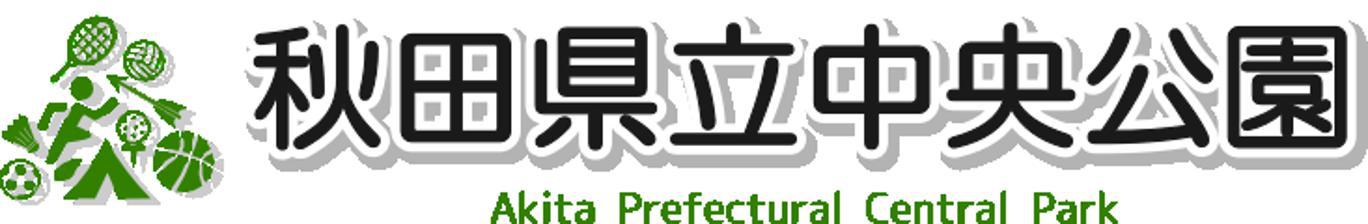
Building: Akita Prefectural Central Park
Country: Japan
Year built: 1983
Sports park in Akita, Japan Akita Prefectural Central Park 秋田県立中央公園 Akita Prefectural Central Park Location within Akita Prefecture Show map of Akita Prefecture Akita Prefectural Central Park Akita Prefectural Central Park (Tohoku, Japan) Show map of Tohoku, Japan Akita Prefectural Central Park Akita Prefectural Central Park (Japan) Show map of Japan Full name Akita Prefectural Central Park Location Yuwa , Akita, Akita , Japan Coordinates 39°37′23″N 140°12′15″E / 39.62306°N 140.20417°E / 39.62306; 140.20417 Owner Akita Prefecture Capacity Main Stadium:22,000 Playing Field:16,500 Baseball Stadium:5,000 Field size 5,838,000 sqm Construction Opened 17 March 1983 ( 1983-03-17 ) Architect Kunie Ito [ pt ] General contractor Sky Dome: Kajima Tenants Saruta Kōgyō S.C. [tl] Hokuto Bank SC Akita FC Cambiare TDK Shinwakai Akita University Medical FC Website www .akisouko .com /chuo / Akita Prefectural Central Park ( Japanese : 秋田県立中央公園 ) is a group of sports facilities in Yuwa , Akita, Akita , Japan . Facilities Akita Sky Dome The dome is the practice facility for the Blaublitz Akita . Prefectural Training Center Arena & Lodge Stadiums Ball parks Baseball field Tennis courts (20, Artificial turf) Archery range Training center Cross-country skiing course Barbecue square Camping site Gallery Athletic Studium Administration Bureau Baseball Stadium Akita Sky Dome Athletic Stadium, Sky Dome and Administration Bureau Athletic Stadium Playing Field Playing Fields Baseball Stadium v t e Blaublitz Akita Club Players History All articles Stadium Soyu Stadium Honours J3 League ( 2017 , 2020 ) Regional Promotion Series ( 2006 ) Tohoku Soccer League ( 1982 , 1983 , 1984 , 1988 , 1989 , 2000 , 2002 , 2003 , 2004 , 2005 shared with Grulla Morioka , 2006 ) Seasons 2014 2015 2016 2017 2018 2019 2020 2021 2022 2023 2024 Training ground Katagami Soccer Ground Space Project Dream Field Akita Prefectural Central Park Tsuchizaki Facility Akita Prefectural University Akita Prefecture Football Centre Nipro Hachiko Dome Former stadiums Akita Sports Plus ASP Stadium Nikaho Green Field Nishime Country Park Soccer Field TDK Akita General Sports Center Mizubayashi Athletic Field Oga Athletic Stadium Rivalries Tohoku derby Ōu Honsen Battle of Ōshū v t e Lists of football stadiums in Asia Sovereign states Afghanistan Armenia Azerbaijan Bahrain Bangladesh Bhutan Brunei Cambodia China Cyprus East Timor (Timor-Leste) Egypt Georgia India Indonesia Iran Iraq Israel Japan Jordan Kazakhstan North Korea South Korea Kuwait Kyrgyzstan Laos Lebanon Malaysia Maldives Mongolia Myanmar Nepal Oman Pakistan Philippines Qatar Russia Saudi Arabia Singapore Sri Lanka Syria Tajikistan Thailand Turkey Turkmenistan United Arab Emirates Uzbekistan Vietnam Yemen States with limited recognition Abkhazia Northern Cyprus Palestine South Ossetia Taiwan Dependencies and other territories British Indian Ocean Territory Christmas Island Cocos (Keeling) Islands Hong Kong Macau Category Asia portal References